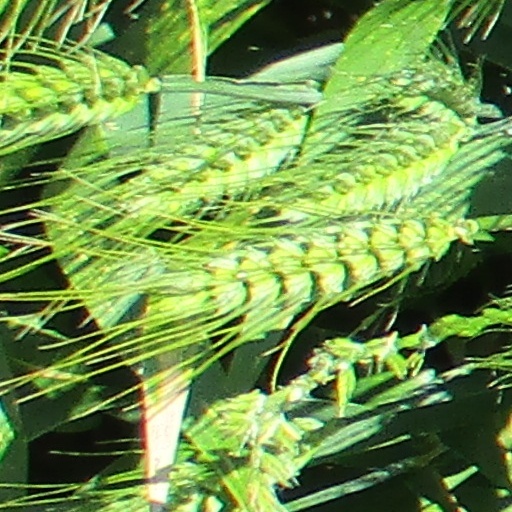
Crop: wheat